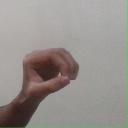
अक्षर: औ